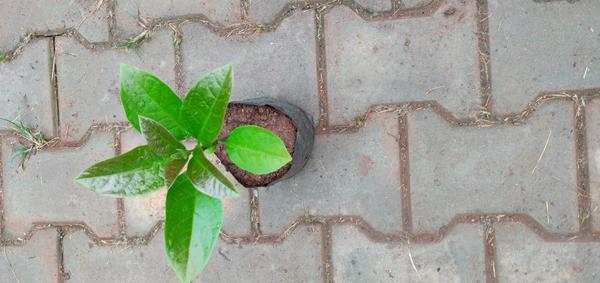
Plant: Avacado